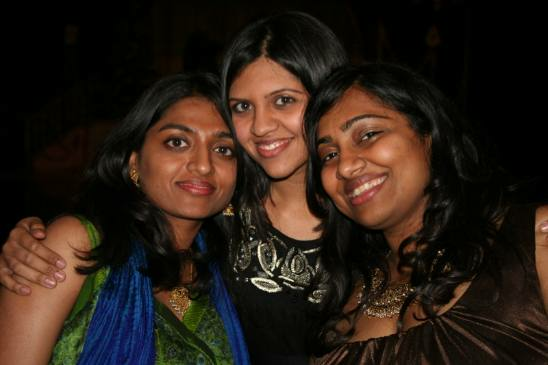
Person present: Yes